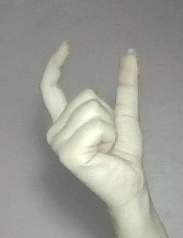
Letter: nun